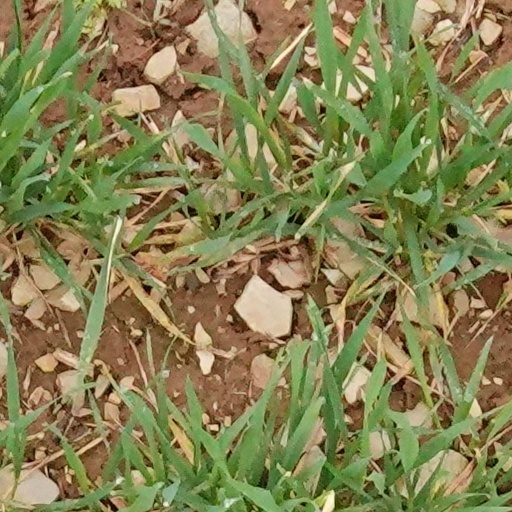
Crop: wheat